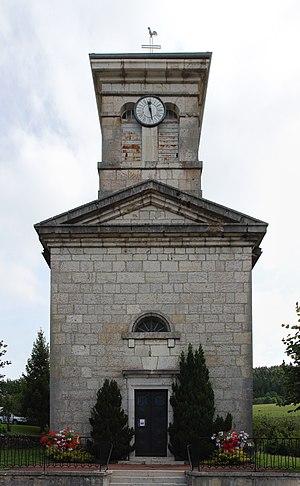
Église Notre-Dame-de-l'Assomption de Giron, Ain.
Giron est une commune française, située dans le département de l'Ain en région Auvergne-Rhône-Alpes. Elle s'étend sur le sud du massif du Jura.